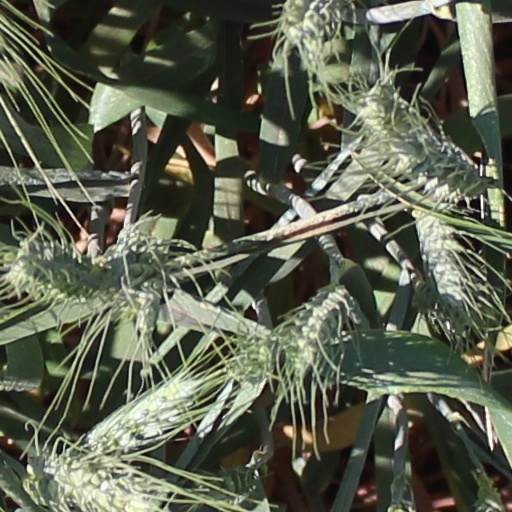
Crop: wheat